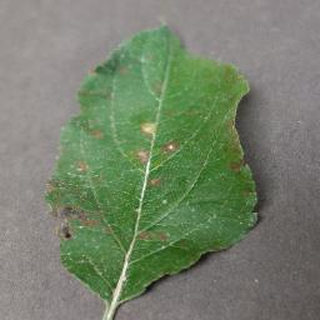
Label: apple_cedar_apple_rust